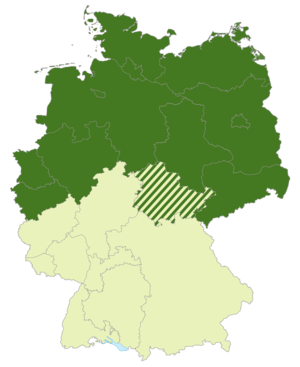
La Regionalliga Nord fut une ligue allemande de football.